Chaim Potok

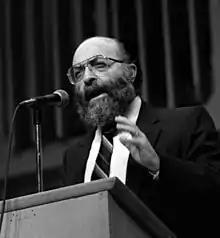
Potok in 1986

Chaim Potok (February 17, 1929 – July 23, 2002) was an American author, novelist, playwright, editor and rabbi. Of the more than a dozen novels he authored, his first book "The Chosen" (1967) was listed on "The New York Times" Best Seller list for 39 weeks and sold more than 3.4 million copies, and was adapted into a well-received 1981 feature film by the same title.